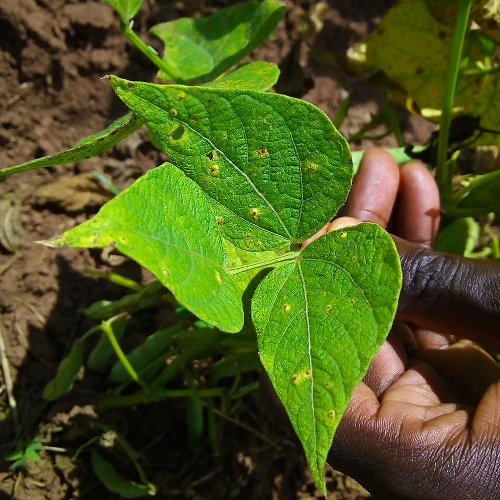
Leaf condition: bean_rust